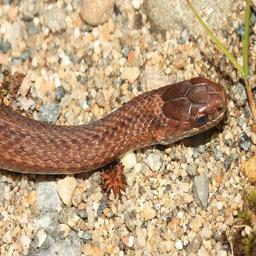
Animal: snakes